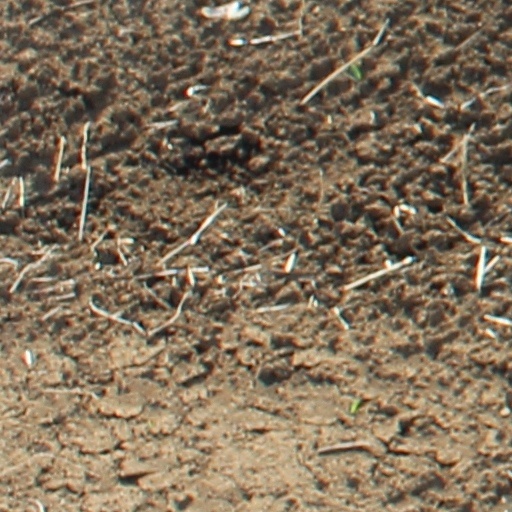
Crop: wheat